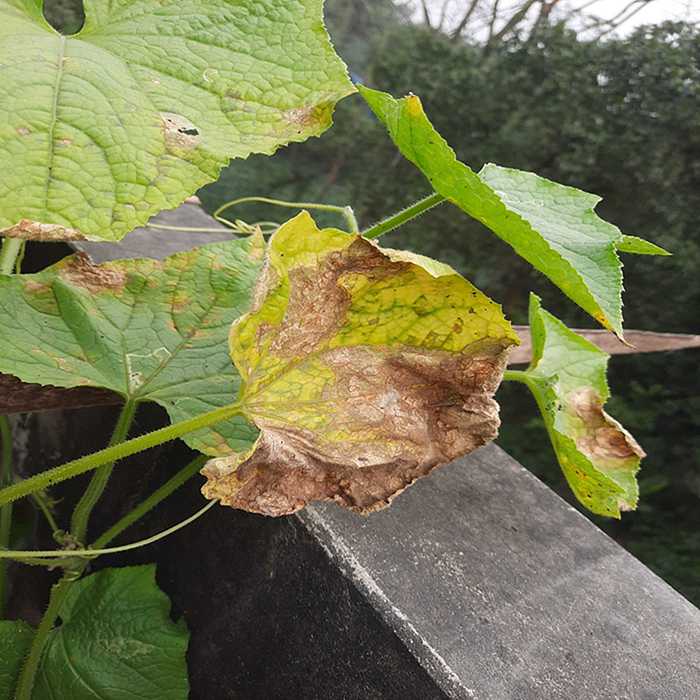
Plant: Cucumber
Label: Anthracnose lesions